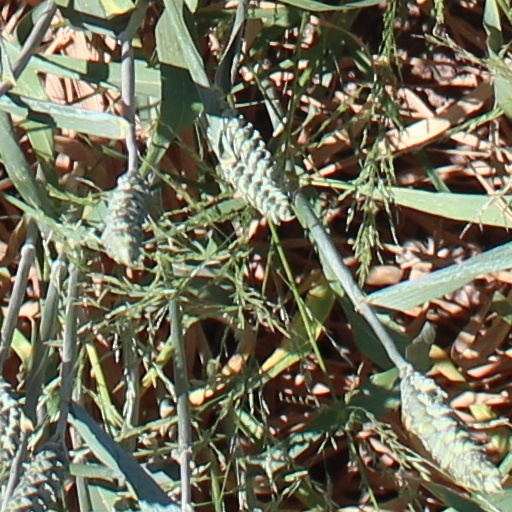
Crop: wheat